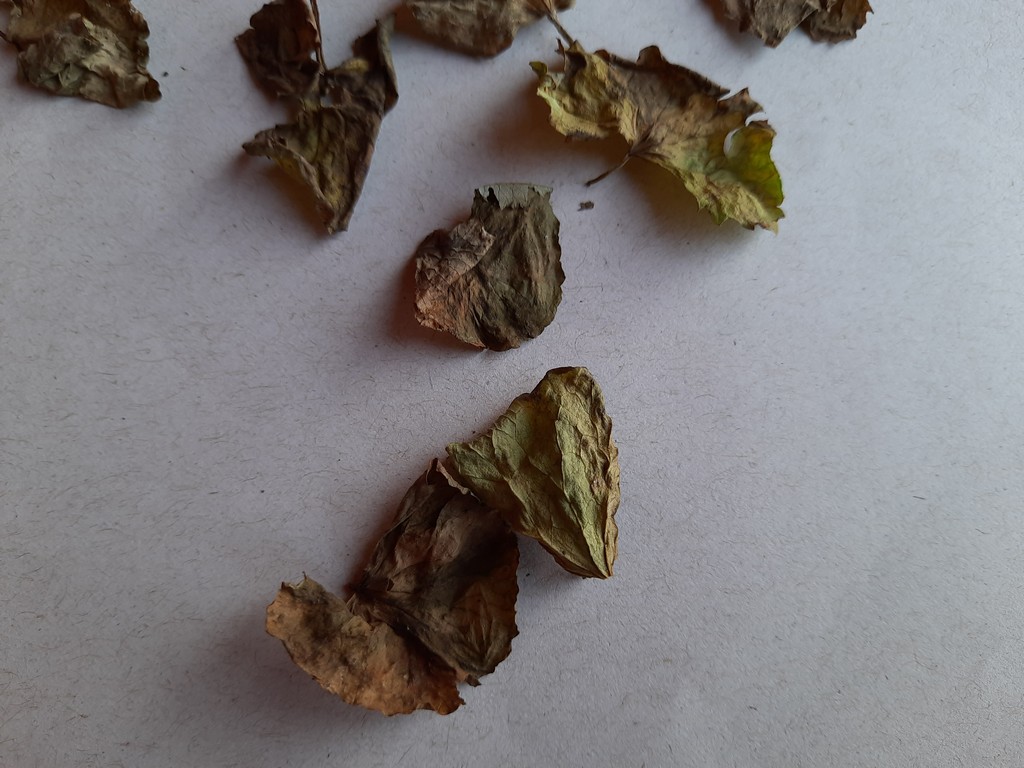
Label: Dried